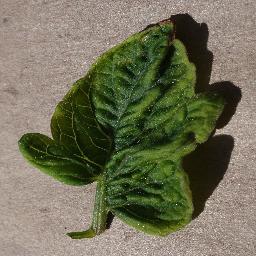
Label: Tomato___Tomato_Yellow_Leaf_Curl_Virus